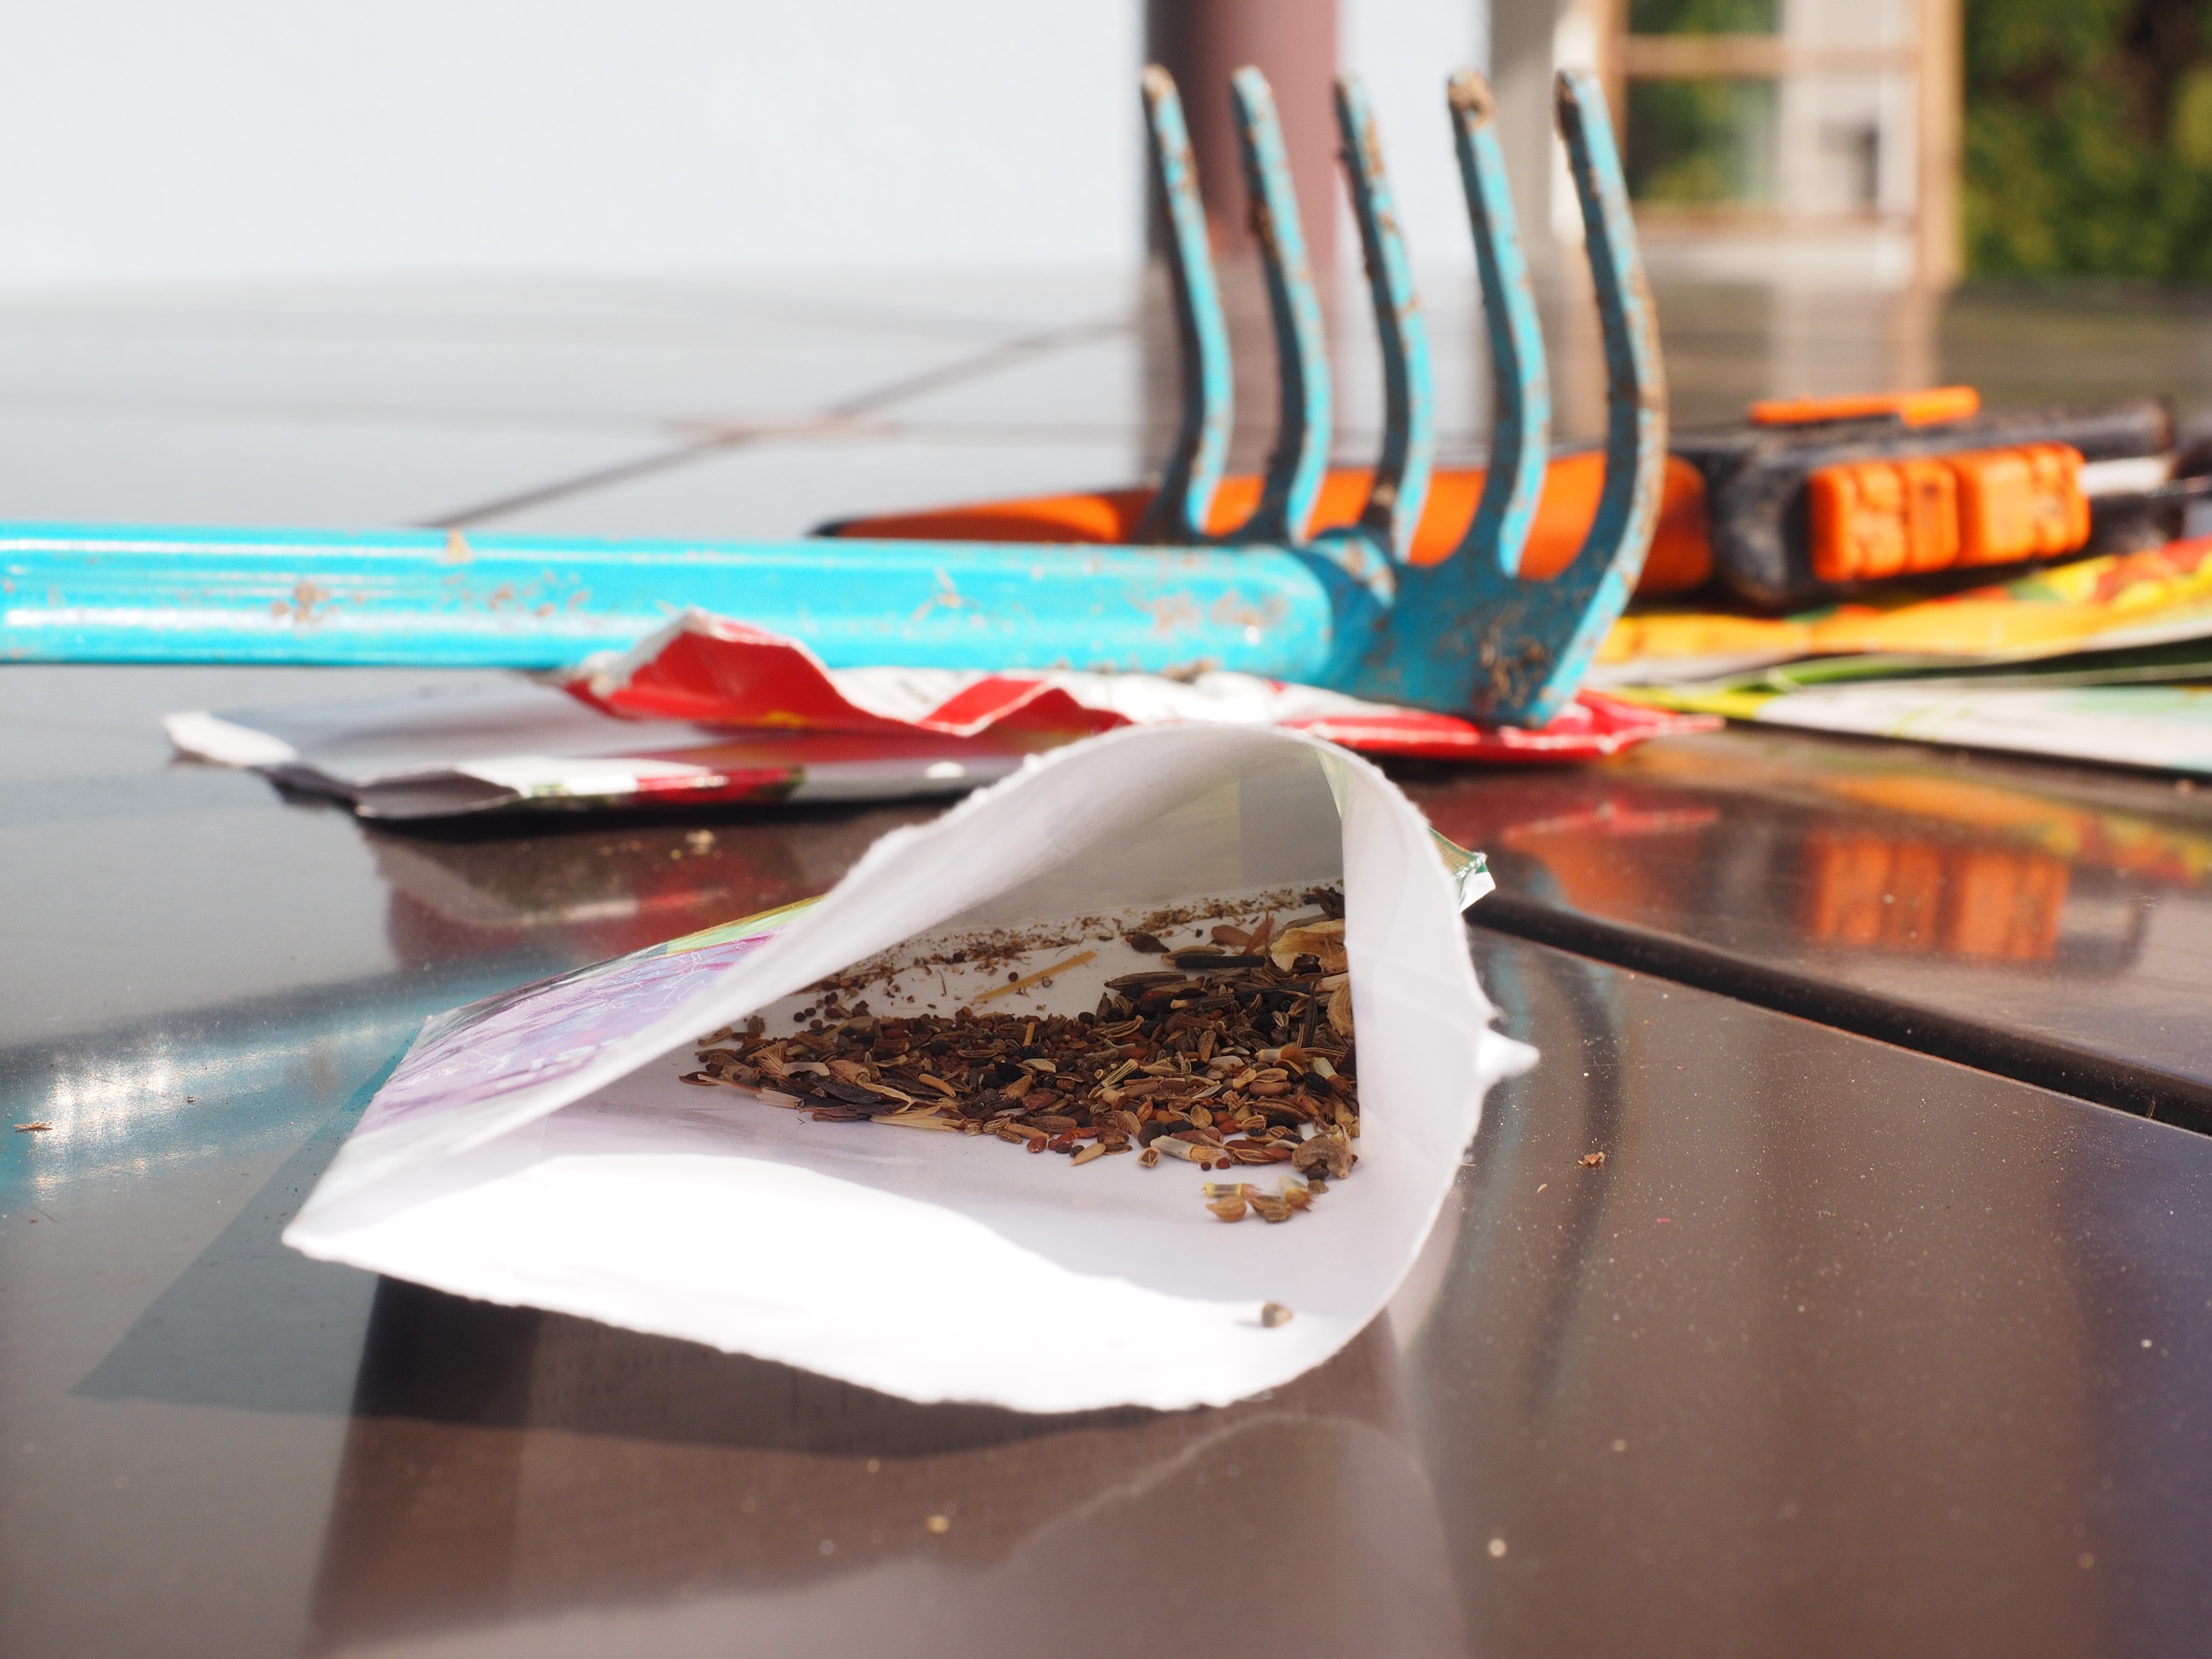
food, color, chocolate, dessert, seeds, sow, design, gardening, rake, sowing, flower seeds, seed mix